Thomas H. Watts

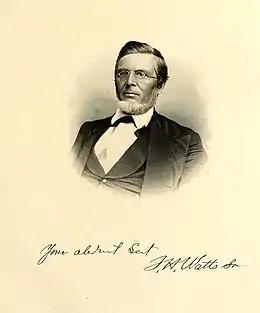
Engraved portrait of Thomas H. Watts

Thomas Hill Watts Sr. (January 3, 1819September 16, 1892) was the 18th Governor of the U.S. state of Alabama from 1863 to 1865, during the Civil War.